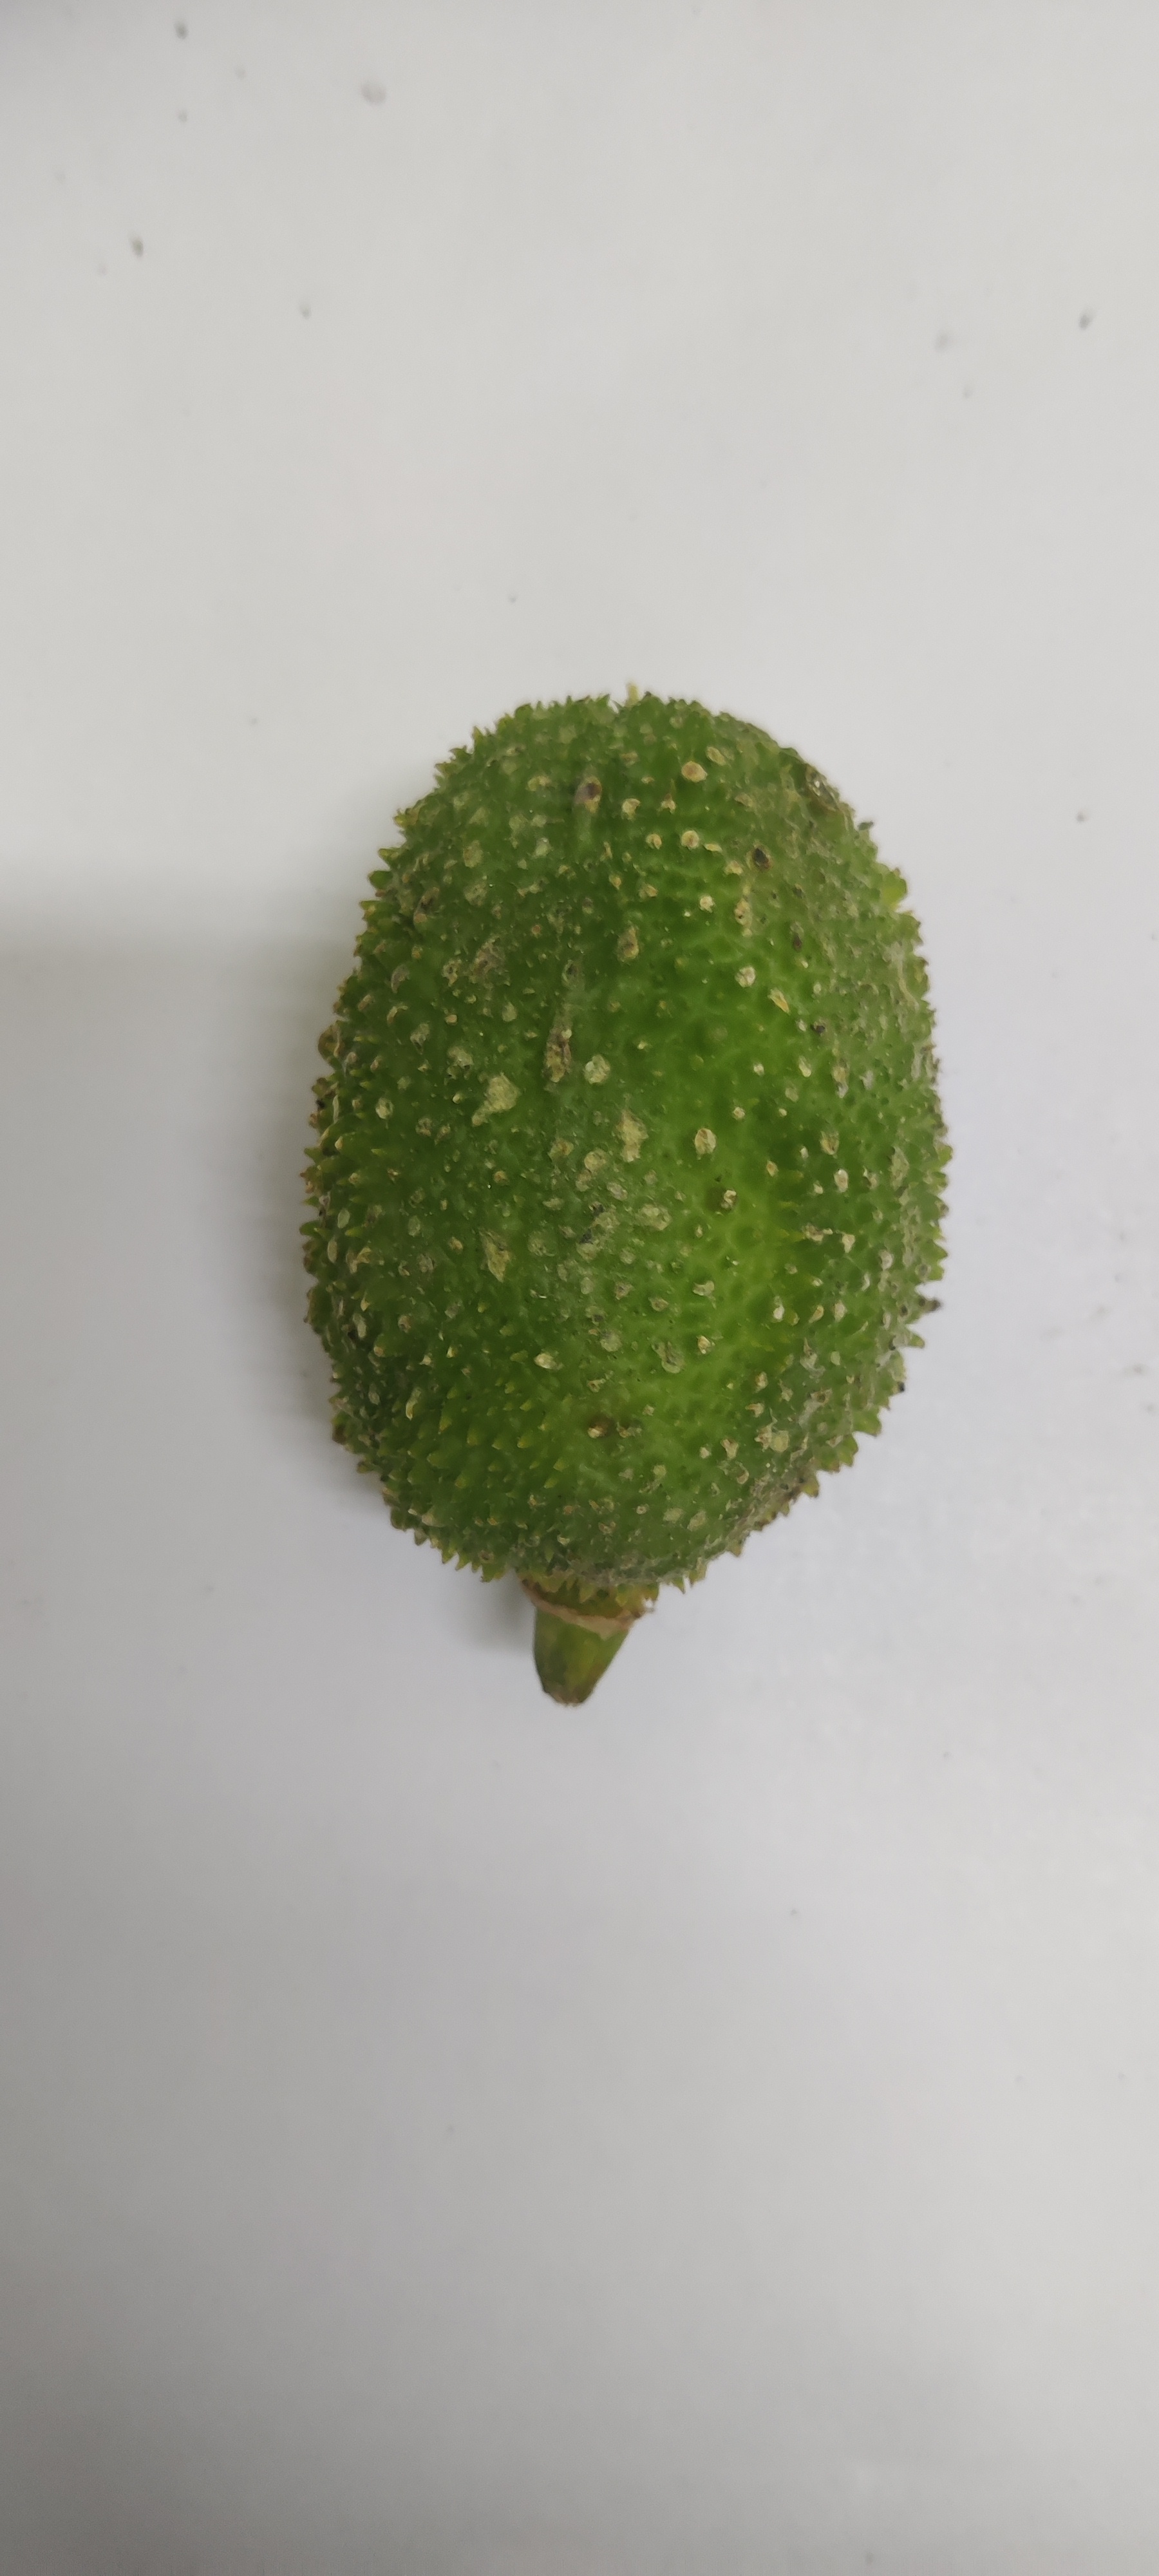
Crop: Spiny Gourd
Condition: Severely Damaged